Describe the emotion expressed in this image:  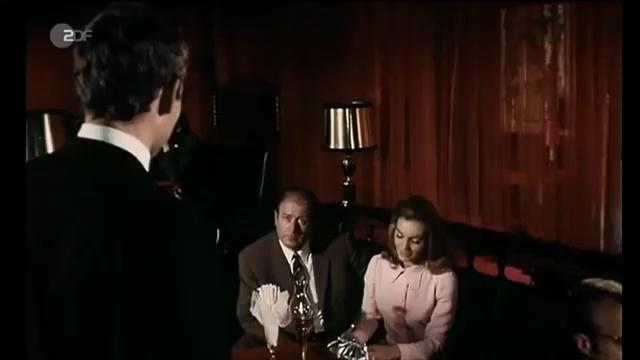
This person displays Fear, valence and arousal with high intensity.